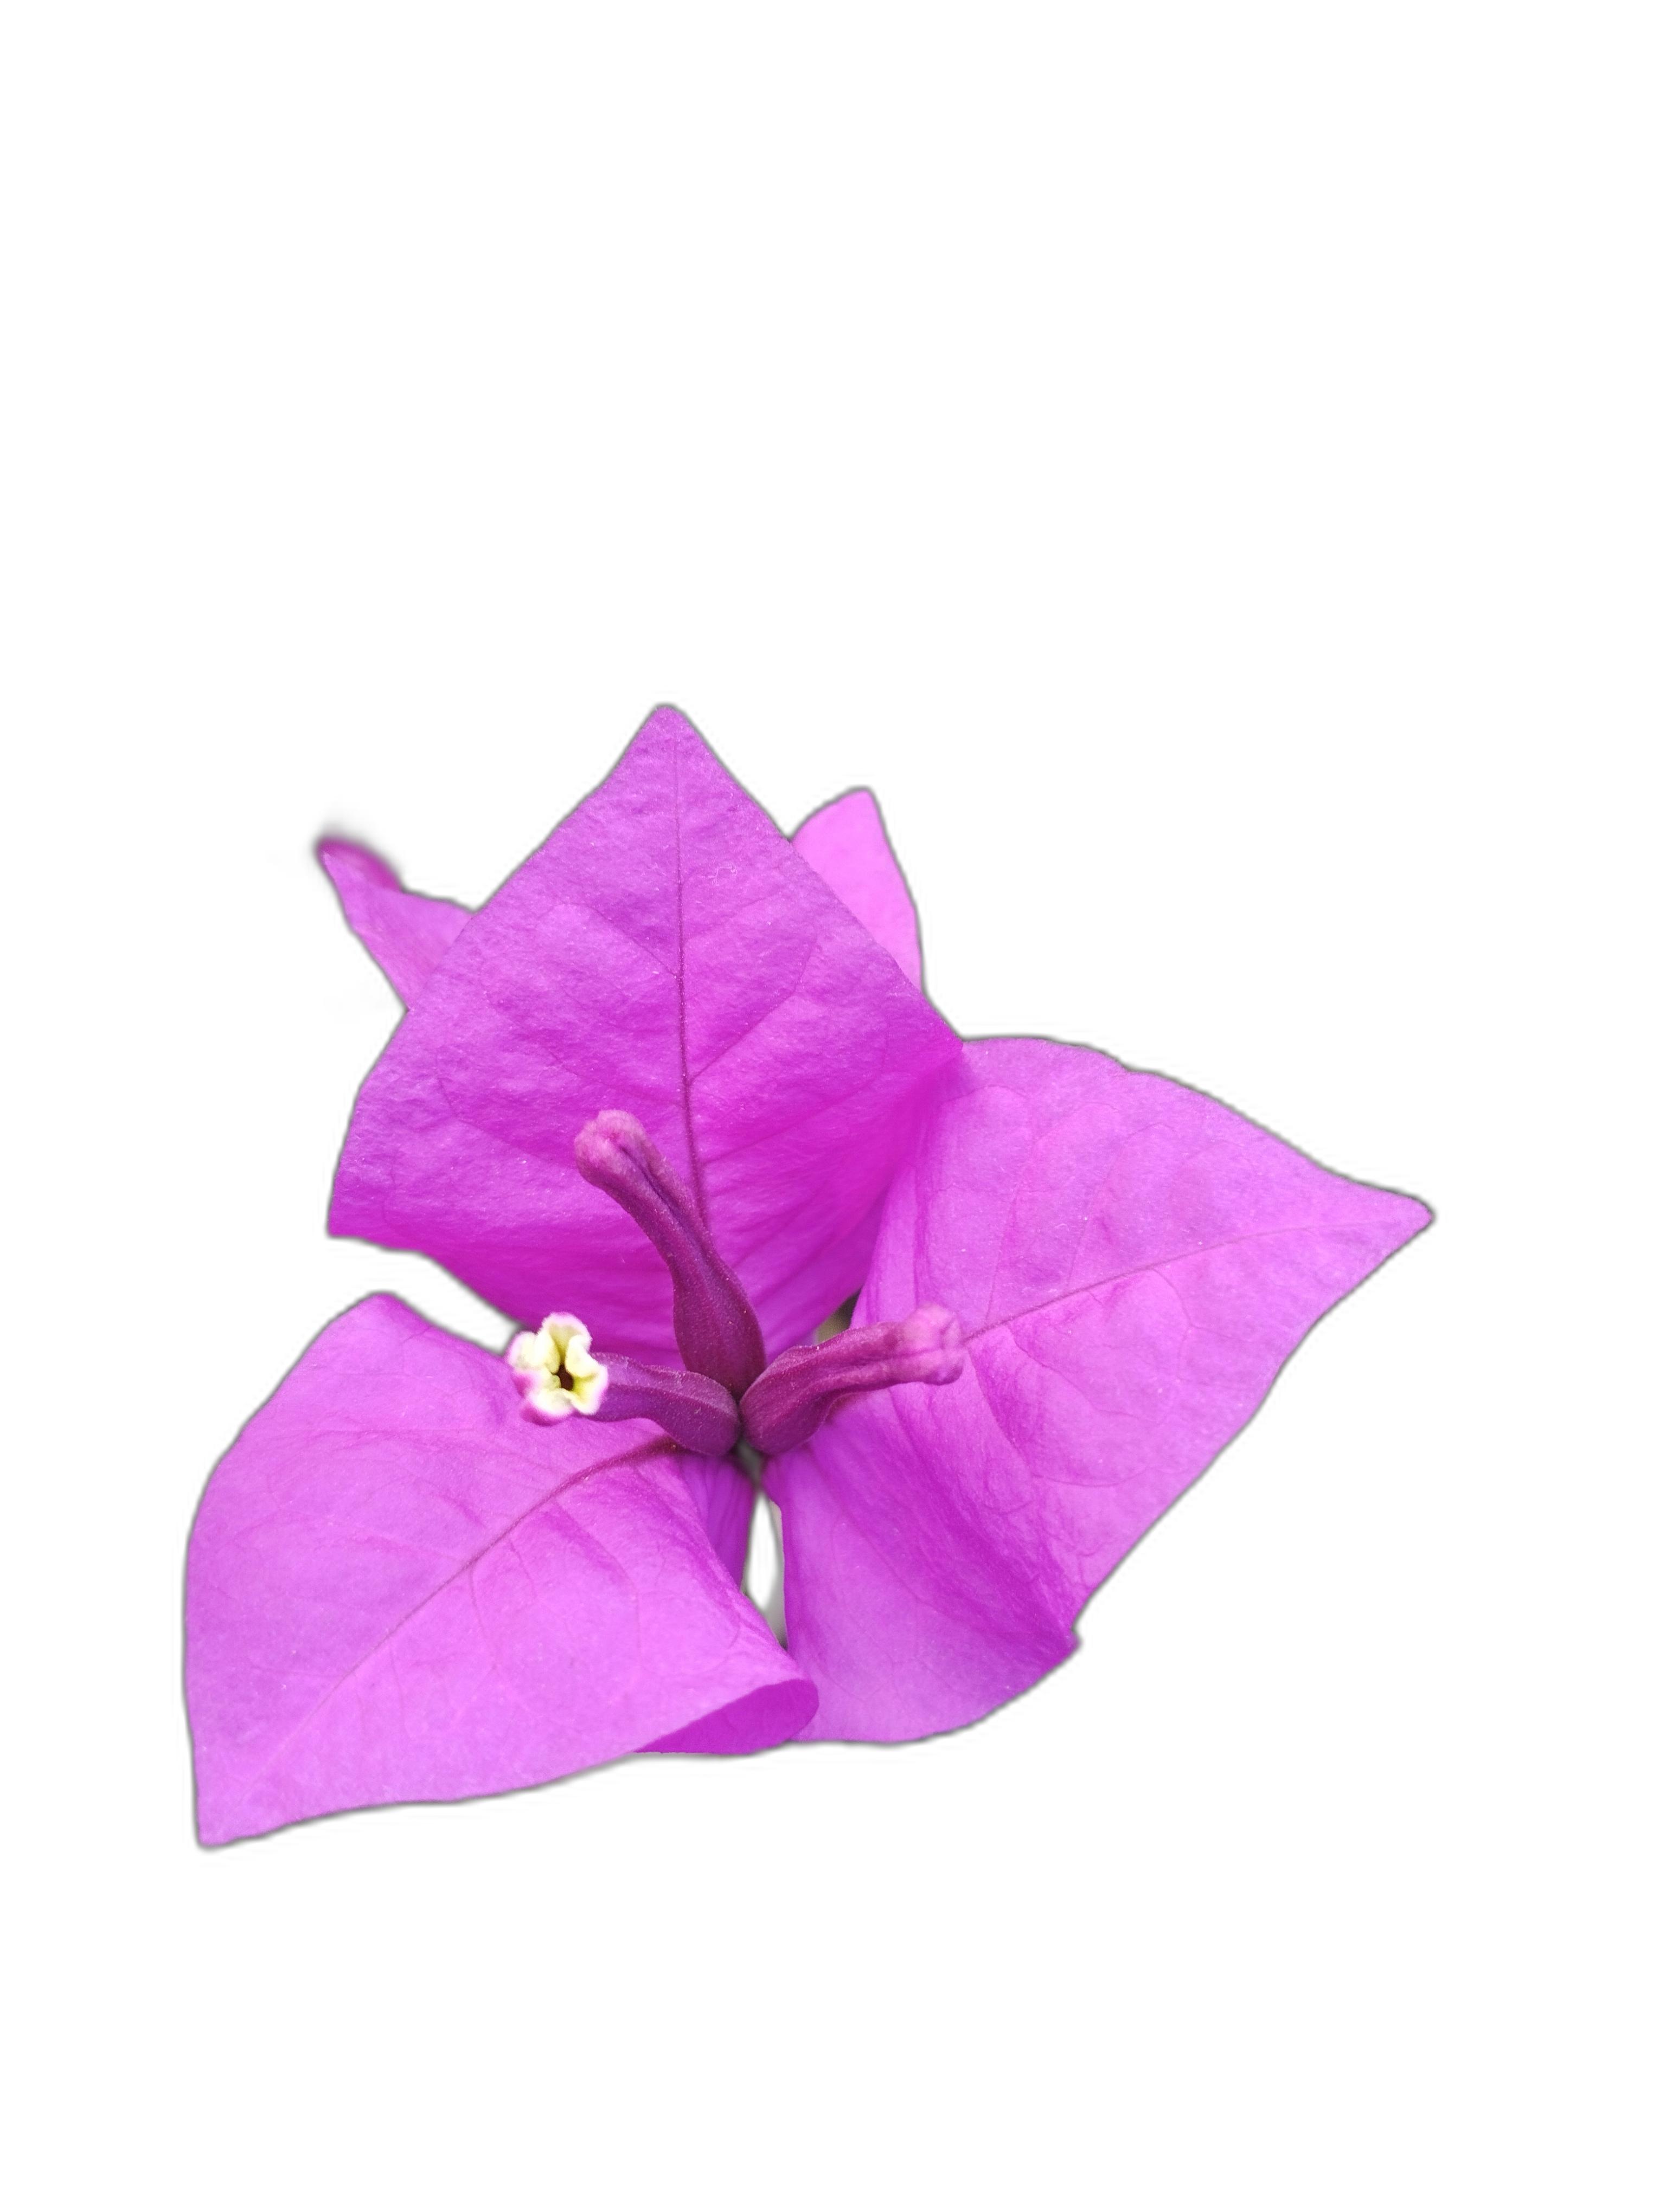
Label: Bougainvillea